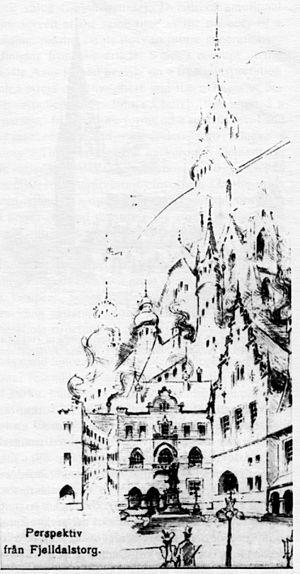
L'architecture de la Finlande a une histoire de plus de 800 ans et, alors que jusqu'à l'époque moderne, l'architecture était fortement influencée par les courants des deux nations voisines de la Finlande, à savoir la Suède et la Russie, dès le début du XIXᵉ siècle, les influences sont venues directement de l'extérieur. Dans un premier temps, lorsque des architectes étrangers itinérants ont commencé à exercer dans le pays, puis lorsque la profession d'architecte finlandais s'y est établie. L'architecture finlandaise a également contribué de manière significative à plusieurs styles internationaux, tels que le Jugendstil, ou Art nouveau, le classicisme nordique et le fonctionnalisme. Plus particulièrement, les travaux de l'architecte moderniste Eliel Saarinen, l'architecte le plus connu du pays, ont eu une influence considérable à l'échelle mondiale. Mais l'architecte moderniste Alvar Aalto, considéré comme l'une des figures majeures de l'histoire mondiale de l'architecture moderne, est encore plus renommé qu'Eliel Saarinen. Dans un article de 1922, intitulé Motifs des âges passés, Aalto discute des influences nationales et internationales en Finlande :